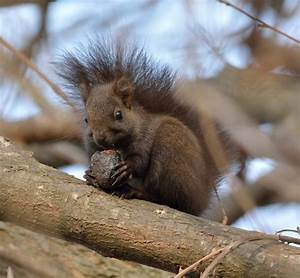
Label: squirrel